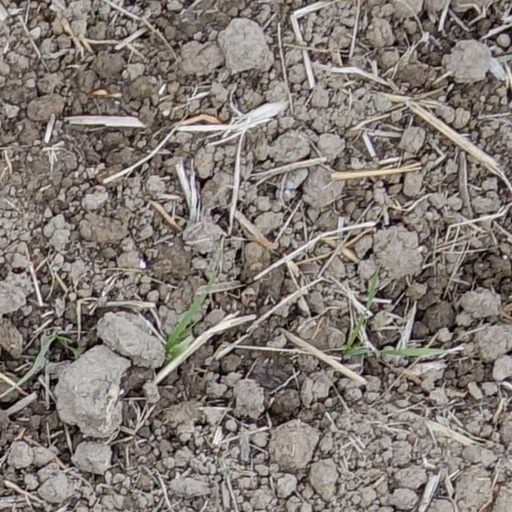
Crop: wheat